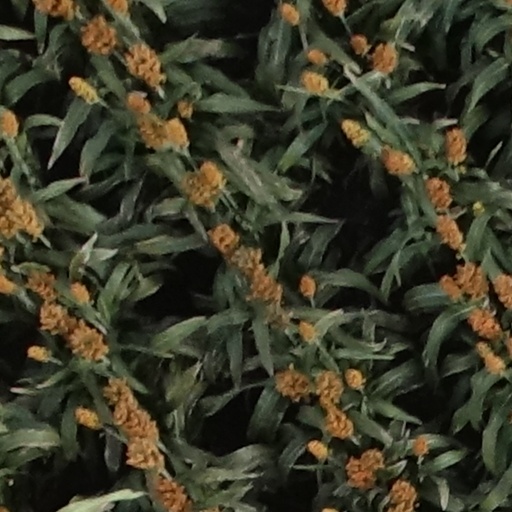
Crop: sorghum